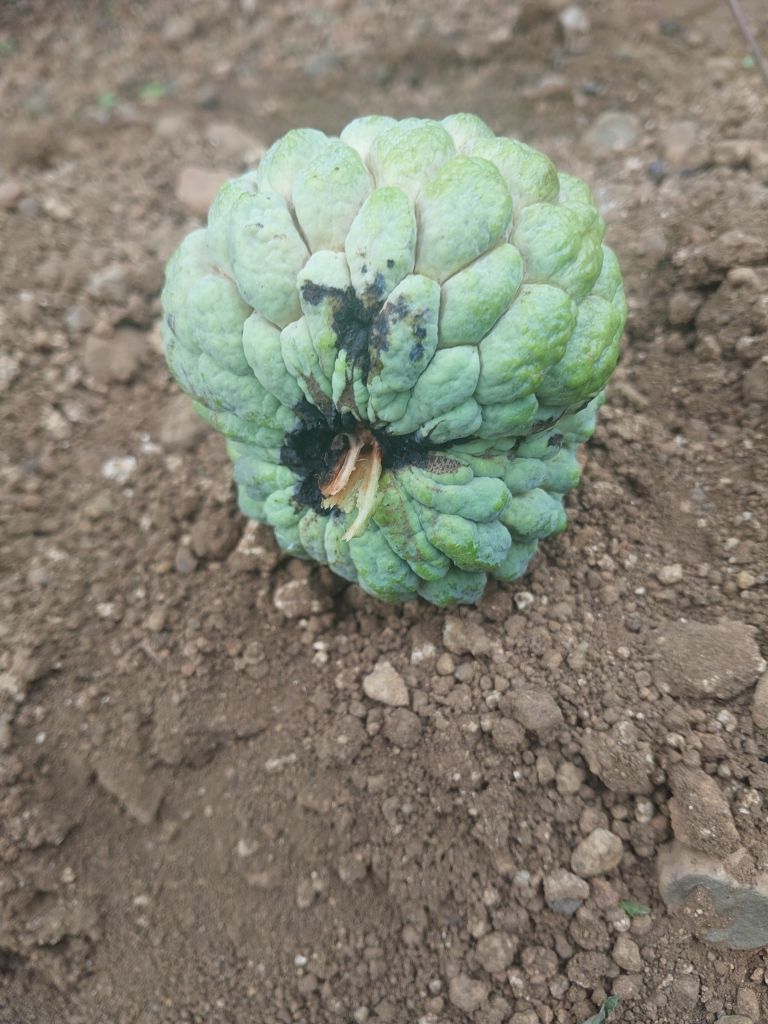
Disease label: Blank Canker